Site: brandenburg
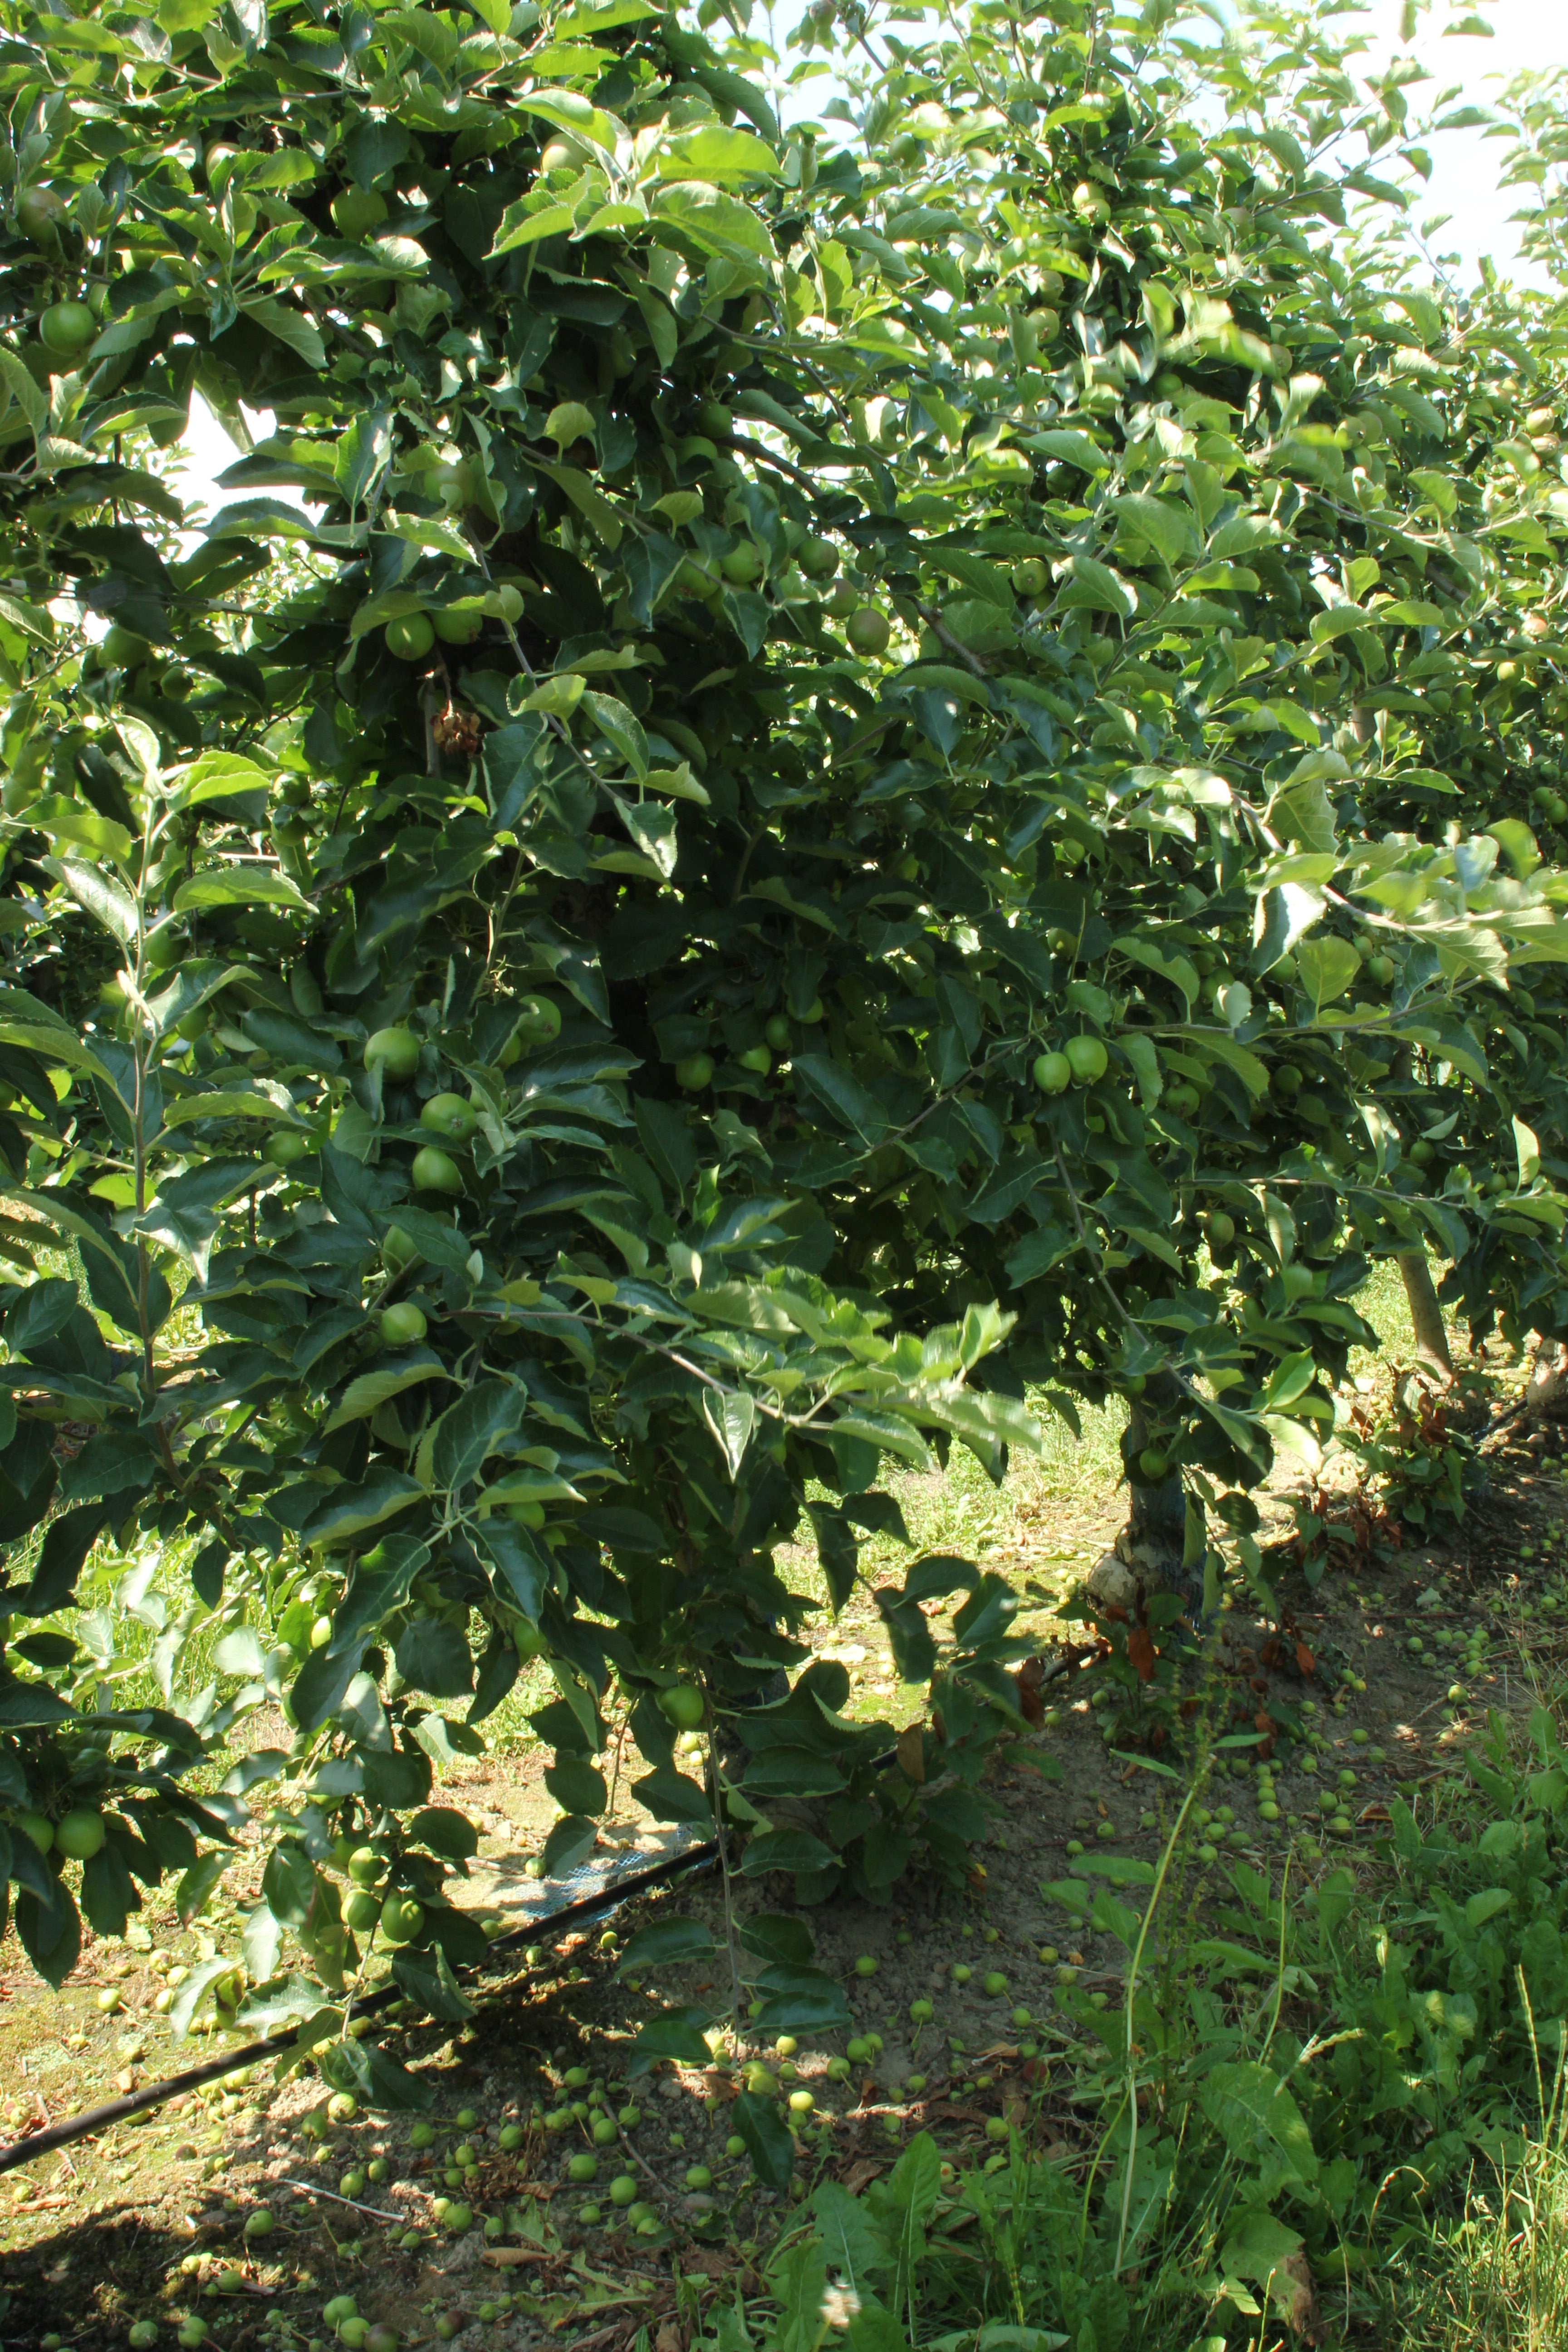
Growth stage (BBCH 74): Development of fruit